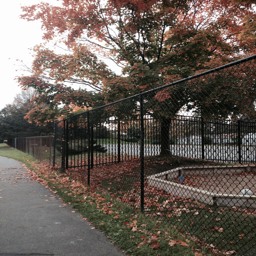
a tree changing with the season .